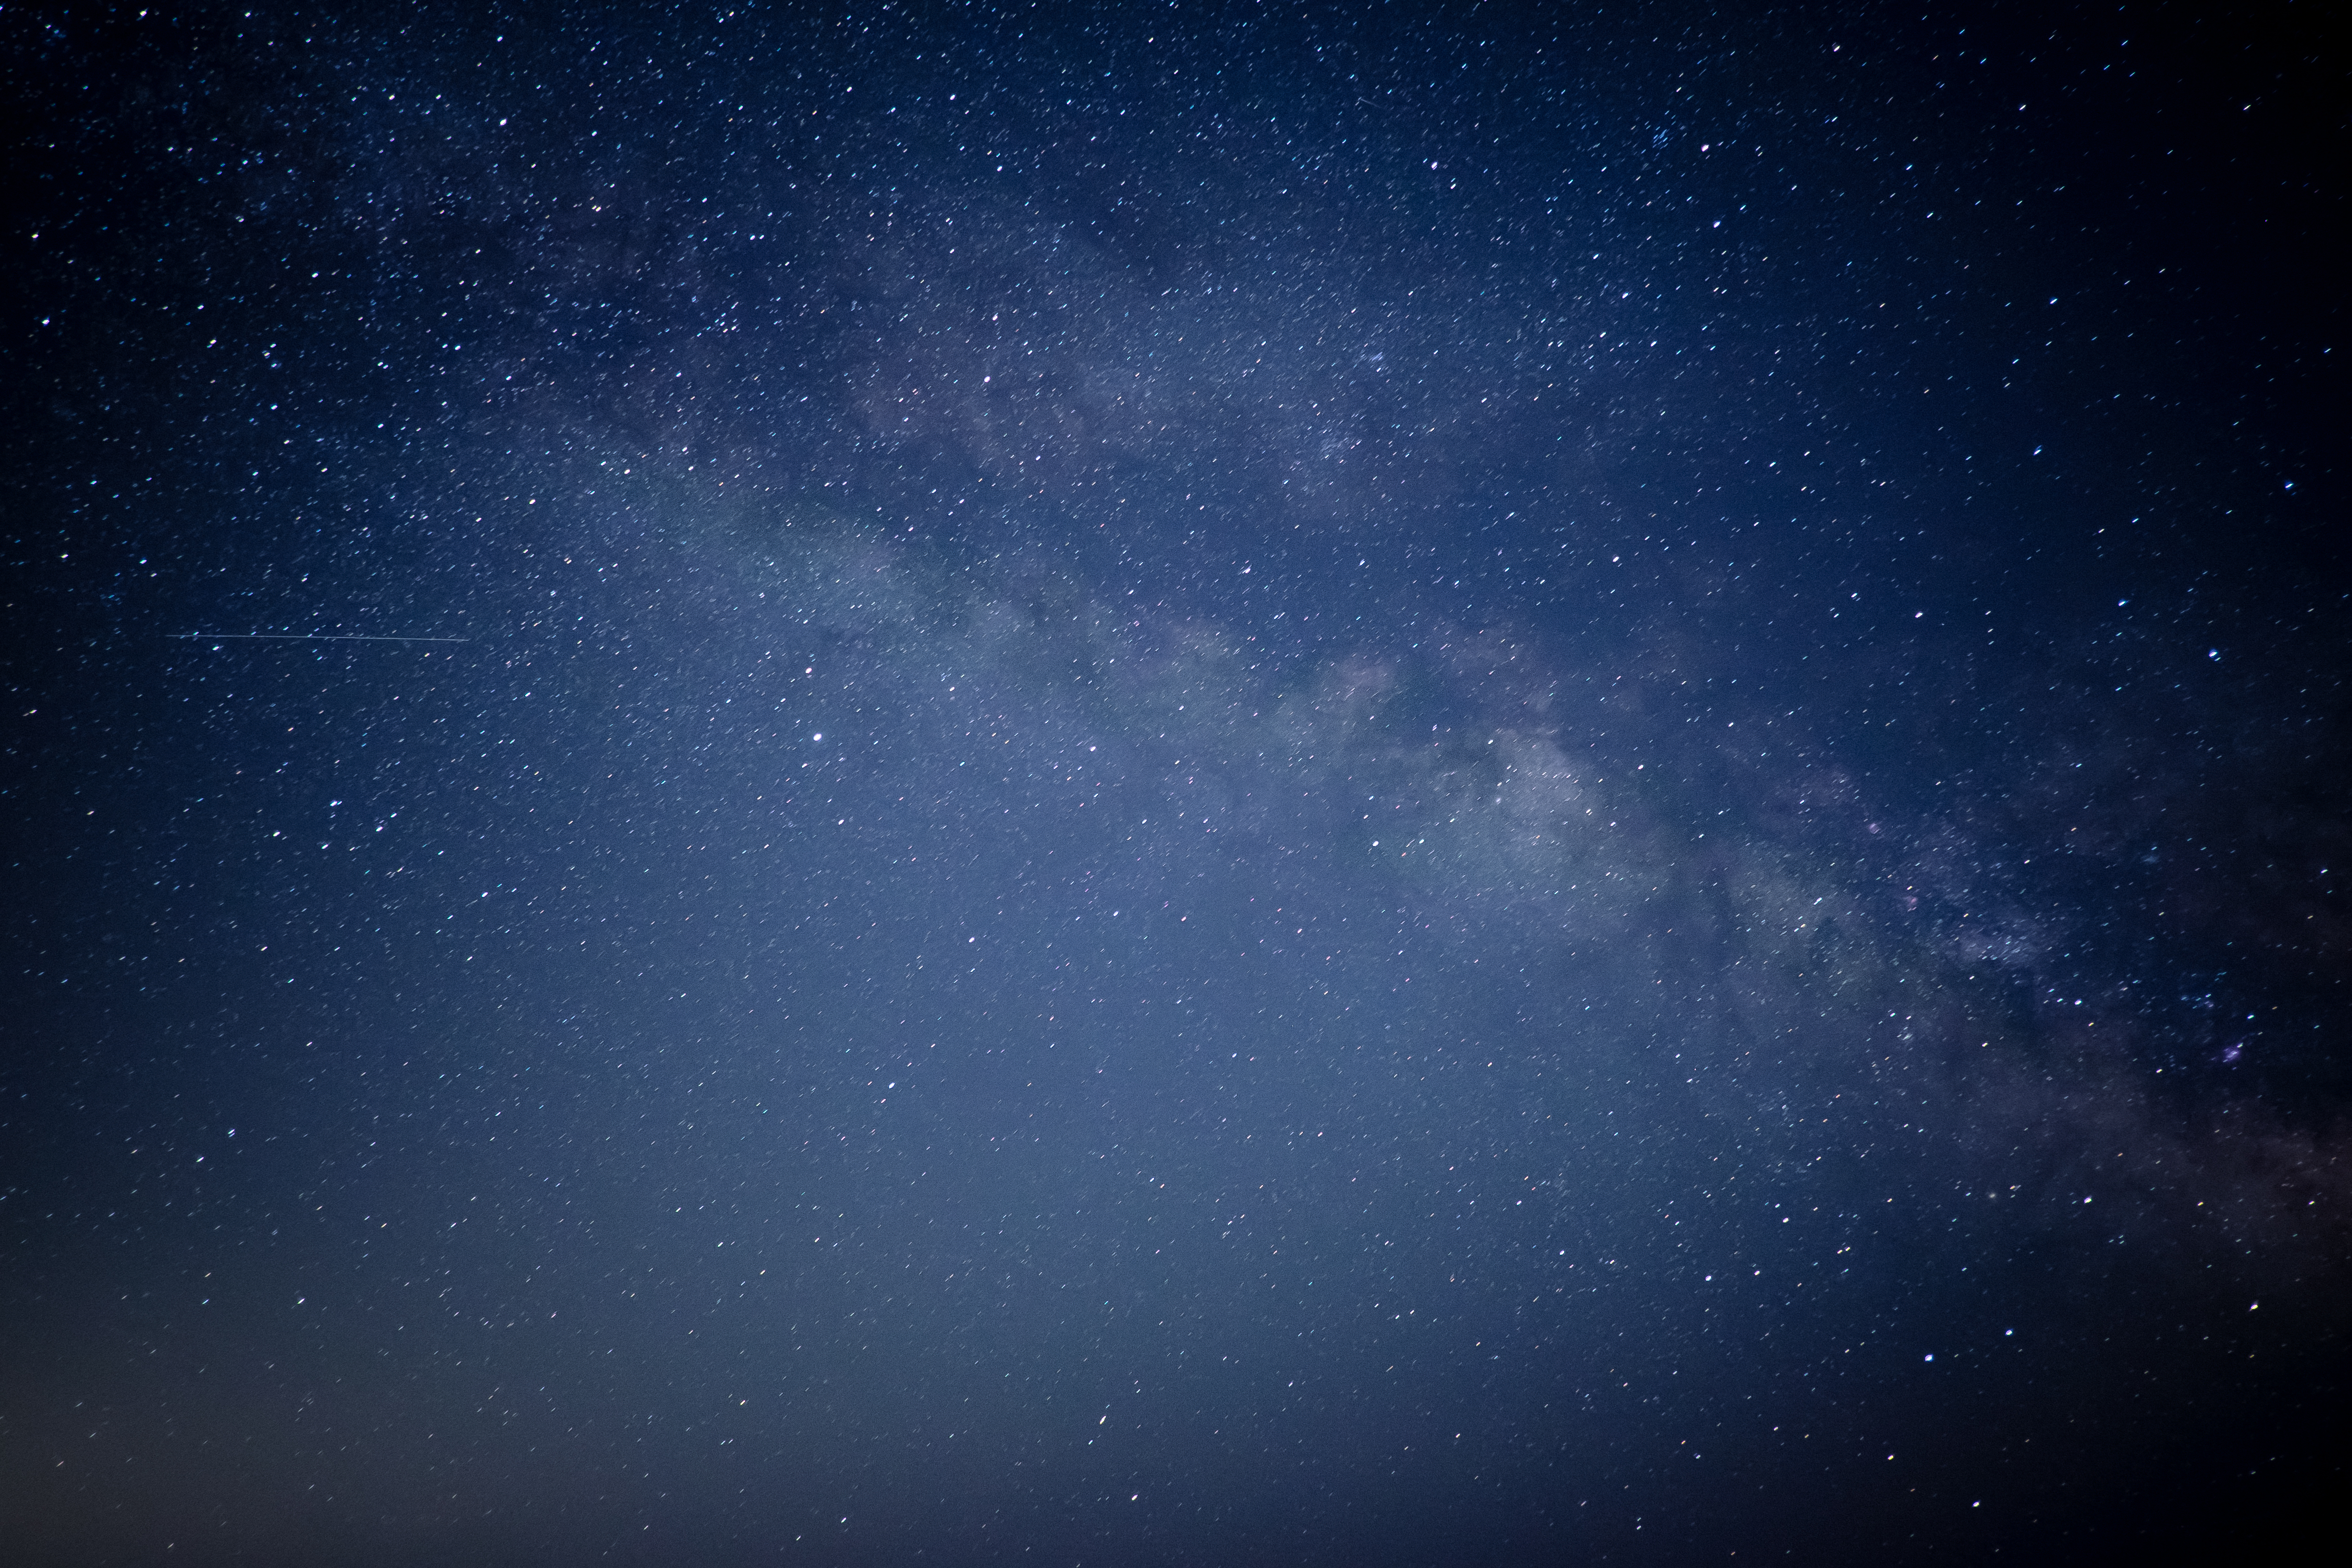
sky, night, star, atmosphere, space, galaxy, night sky, nebula, outer space, astronomy, universe, midnight, astronomical object